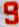
Number: 9